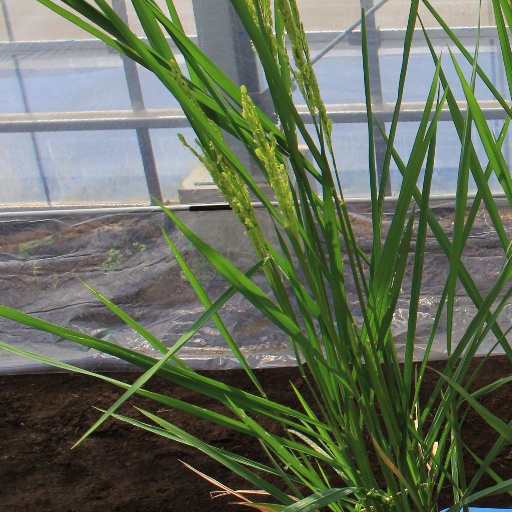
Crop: rice